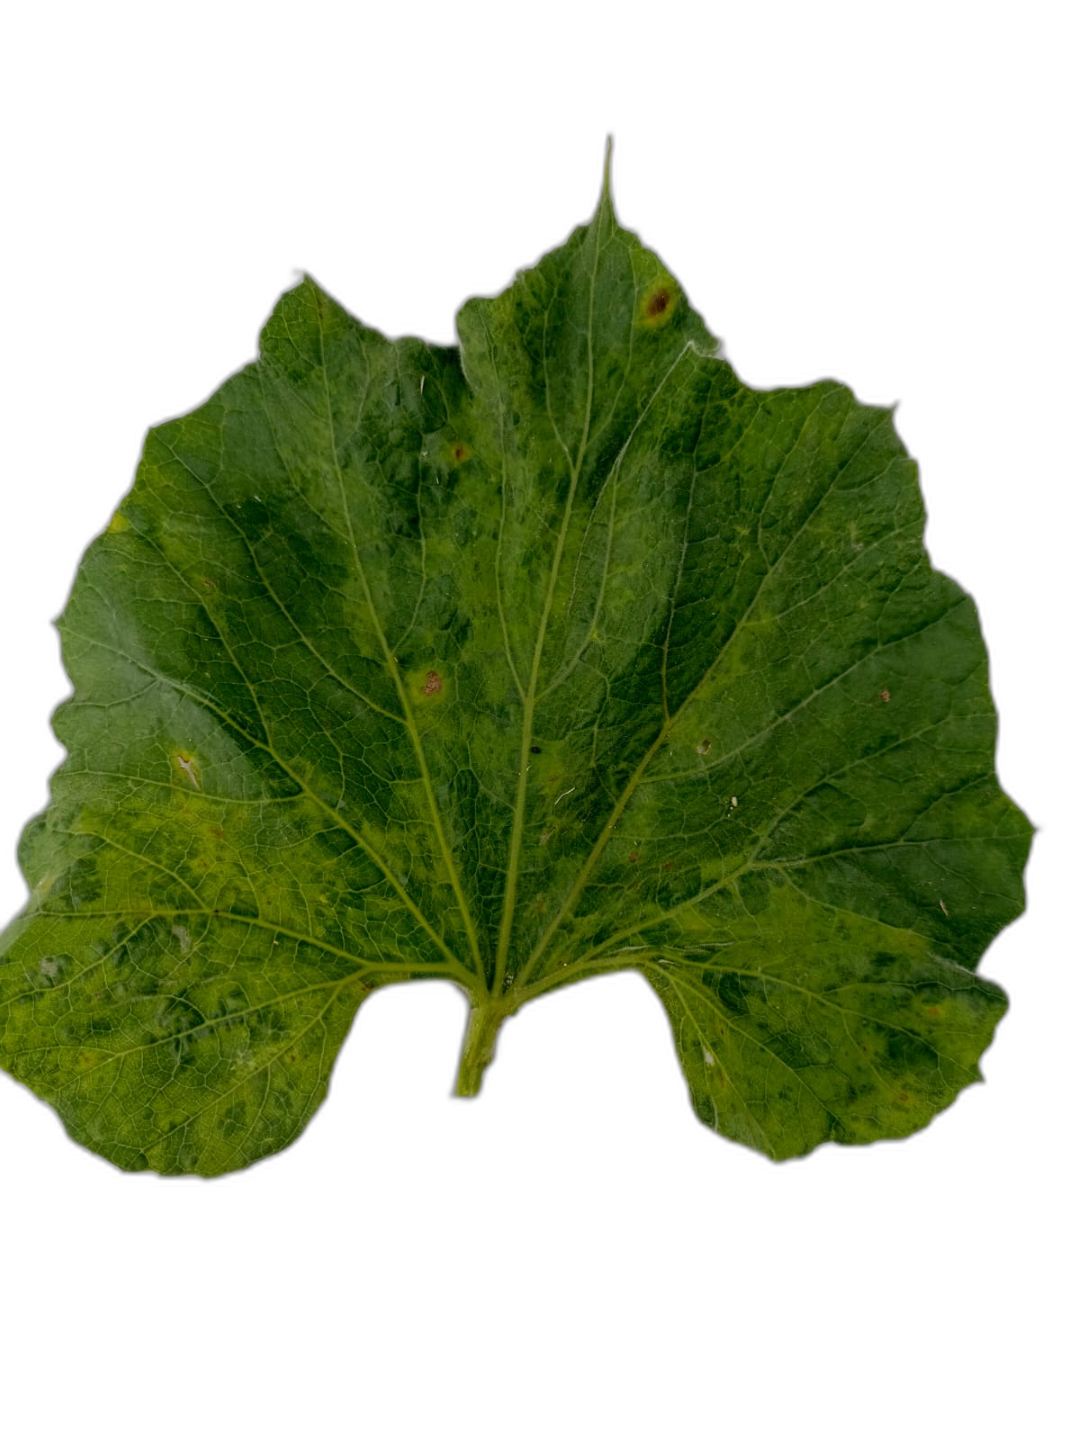
Crop: Bottle Gourd
Label: Mosaic_Virus